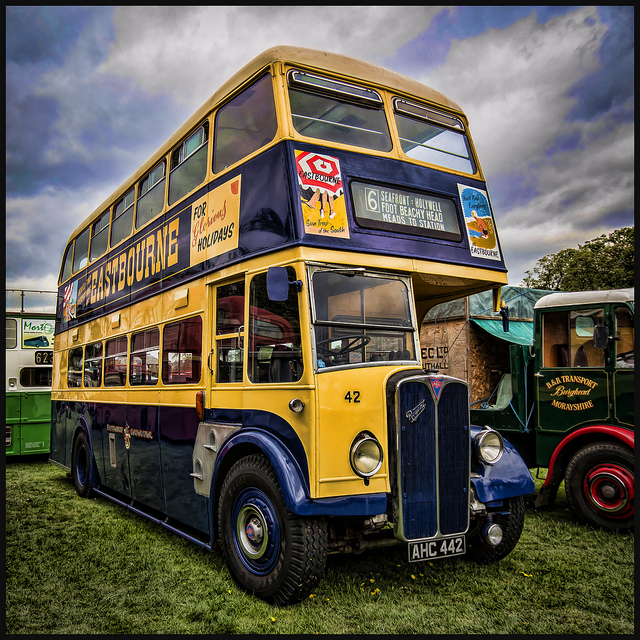
A bus is shown with a top layer on it.

a double decker bus sits parked next to other cars

This is a yellow and blue double decker bus.

A double decker bus parked in the grass.